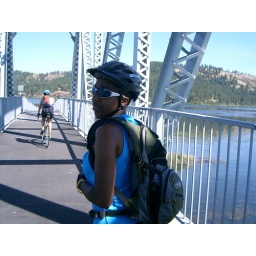
On the bridge over Couer D'Alene lake